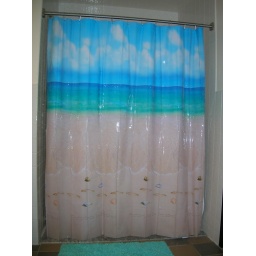
Shower curtain in our bathroom